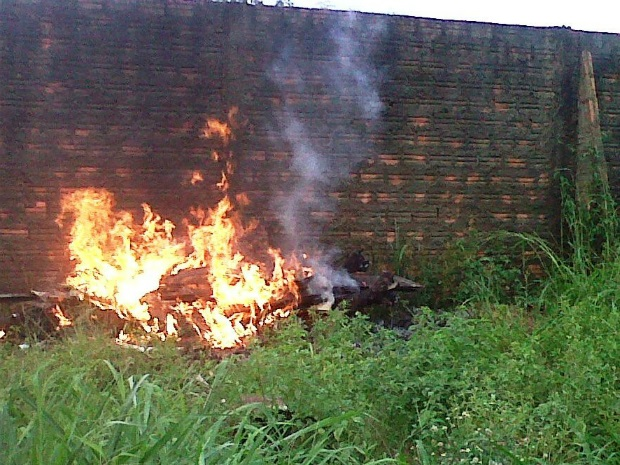
Fire: yes
Smoke: yes